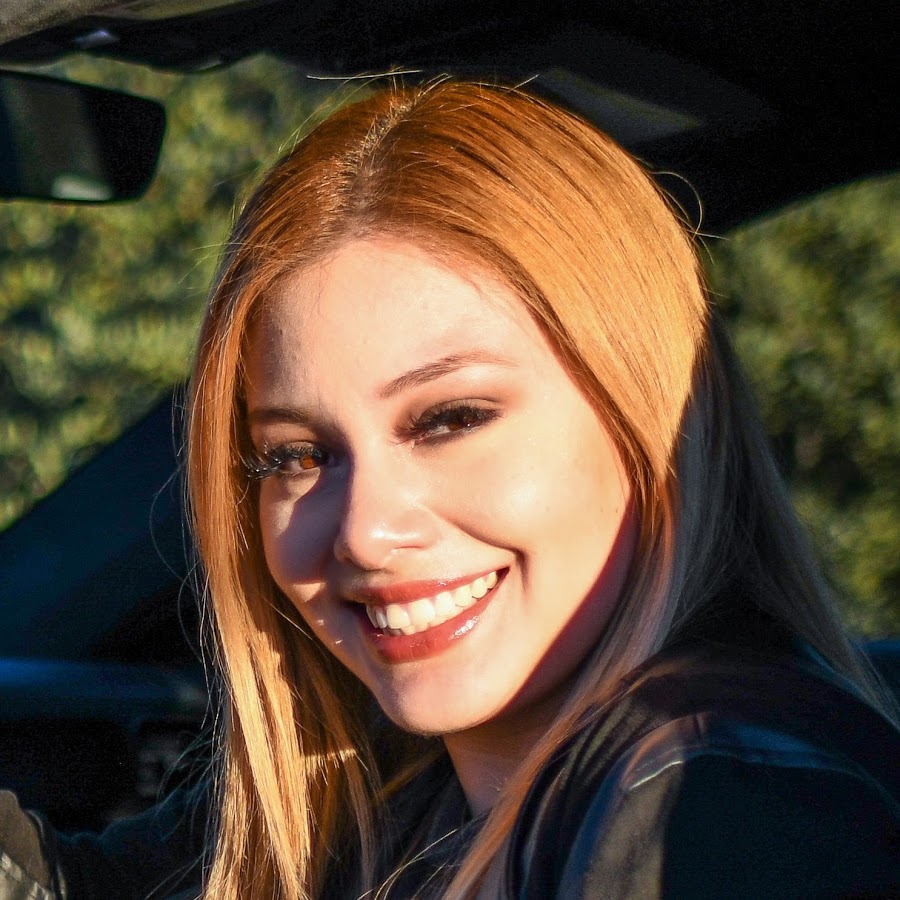
Gender: women